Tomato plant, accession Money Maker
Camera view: bottom (45 deg); turntable rotation: 0 degrees
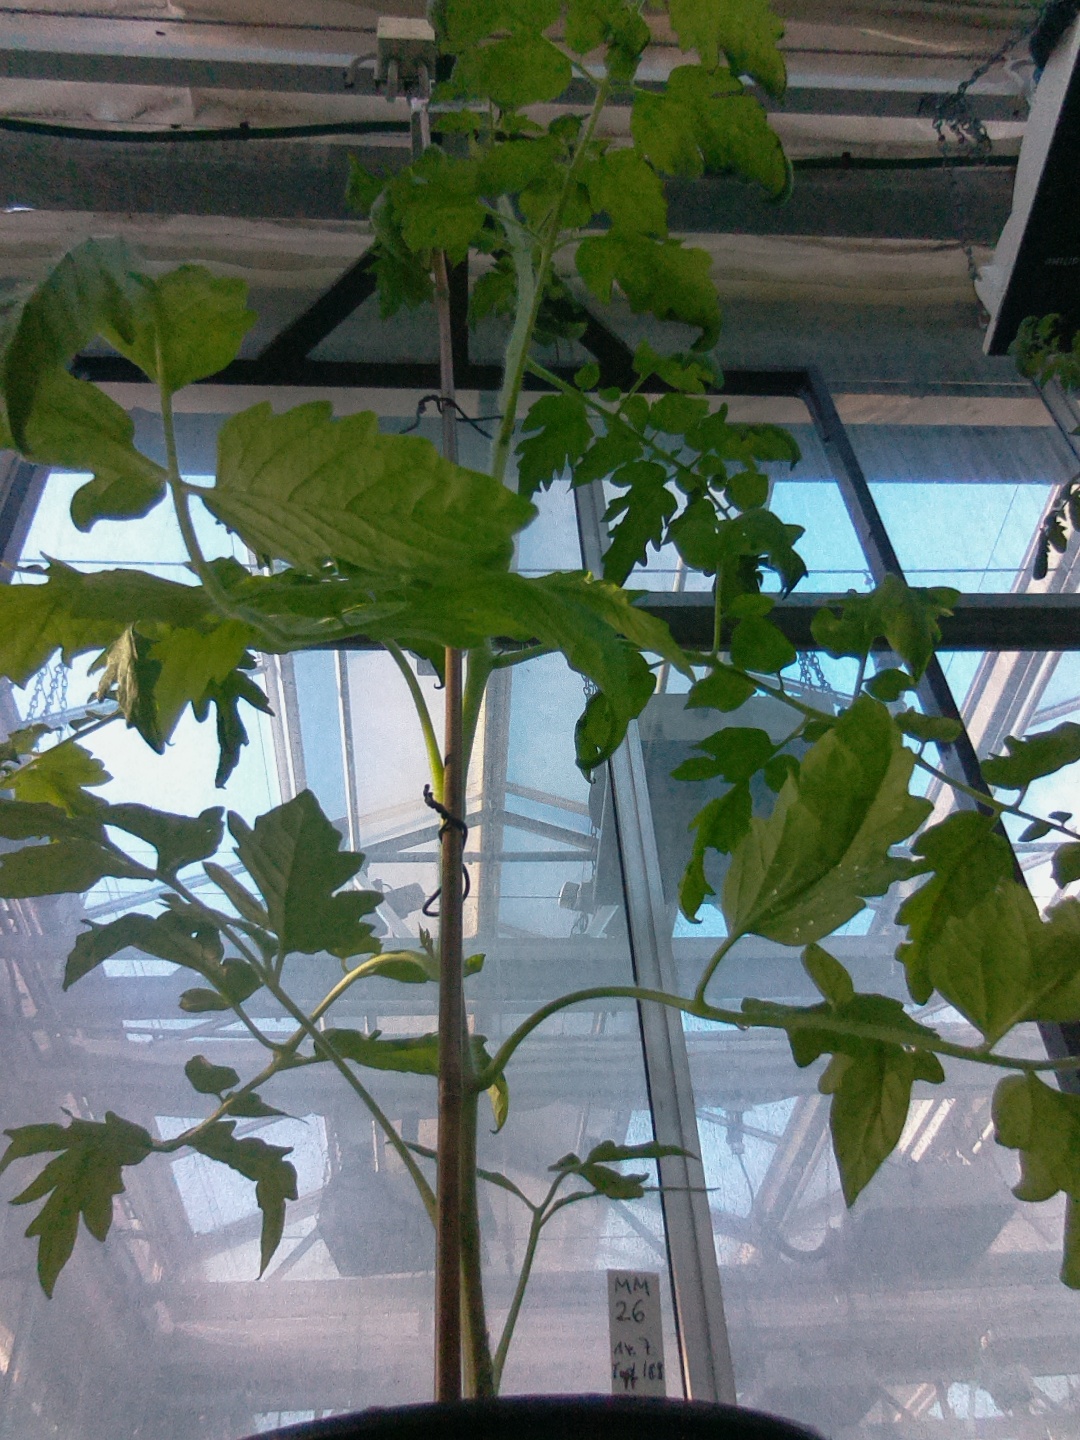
BBCH growth stage 53: 3 inflorescences visible